Sky position (RA, Dec in degrees): 233.128, -1.244
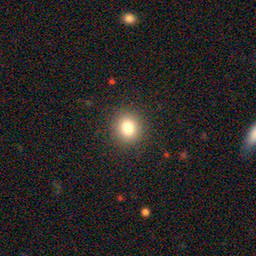
Galaxy morphology: Round Smooth Galaxies